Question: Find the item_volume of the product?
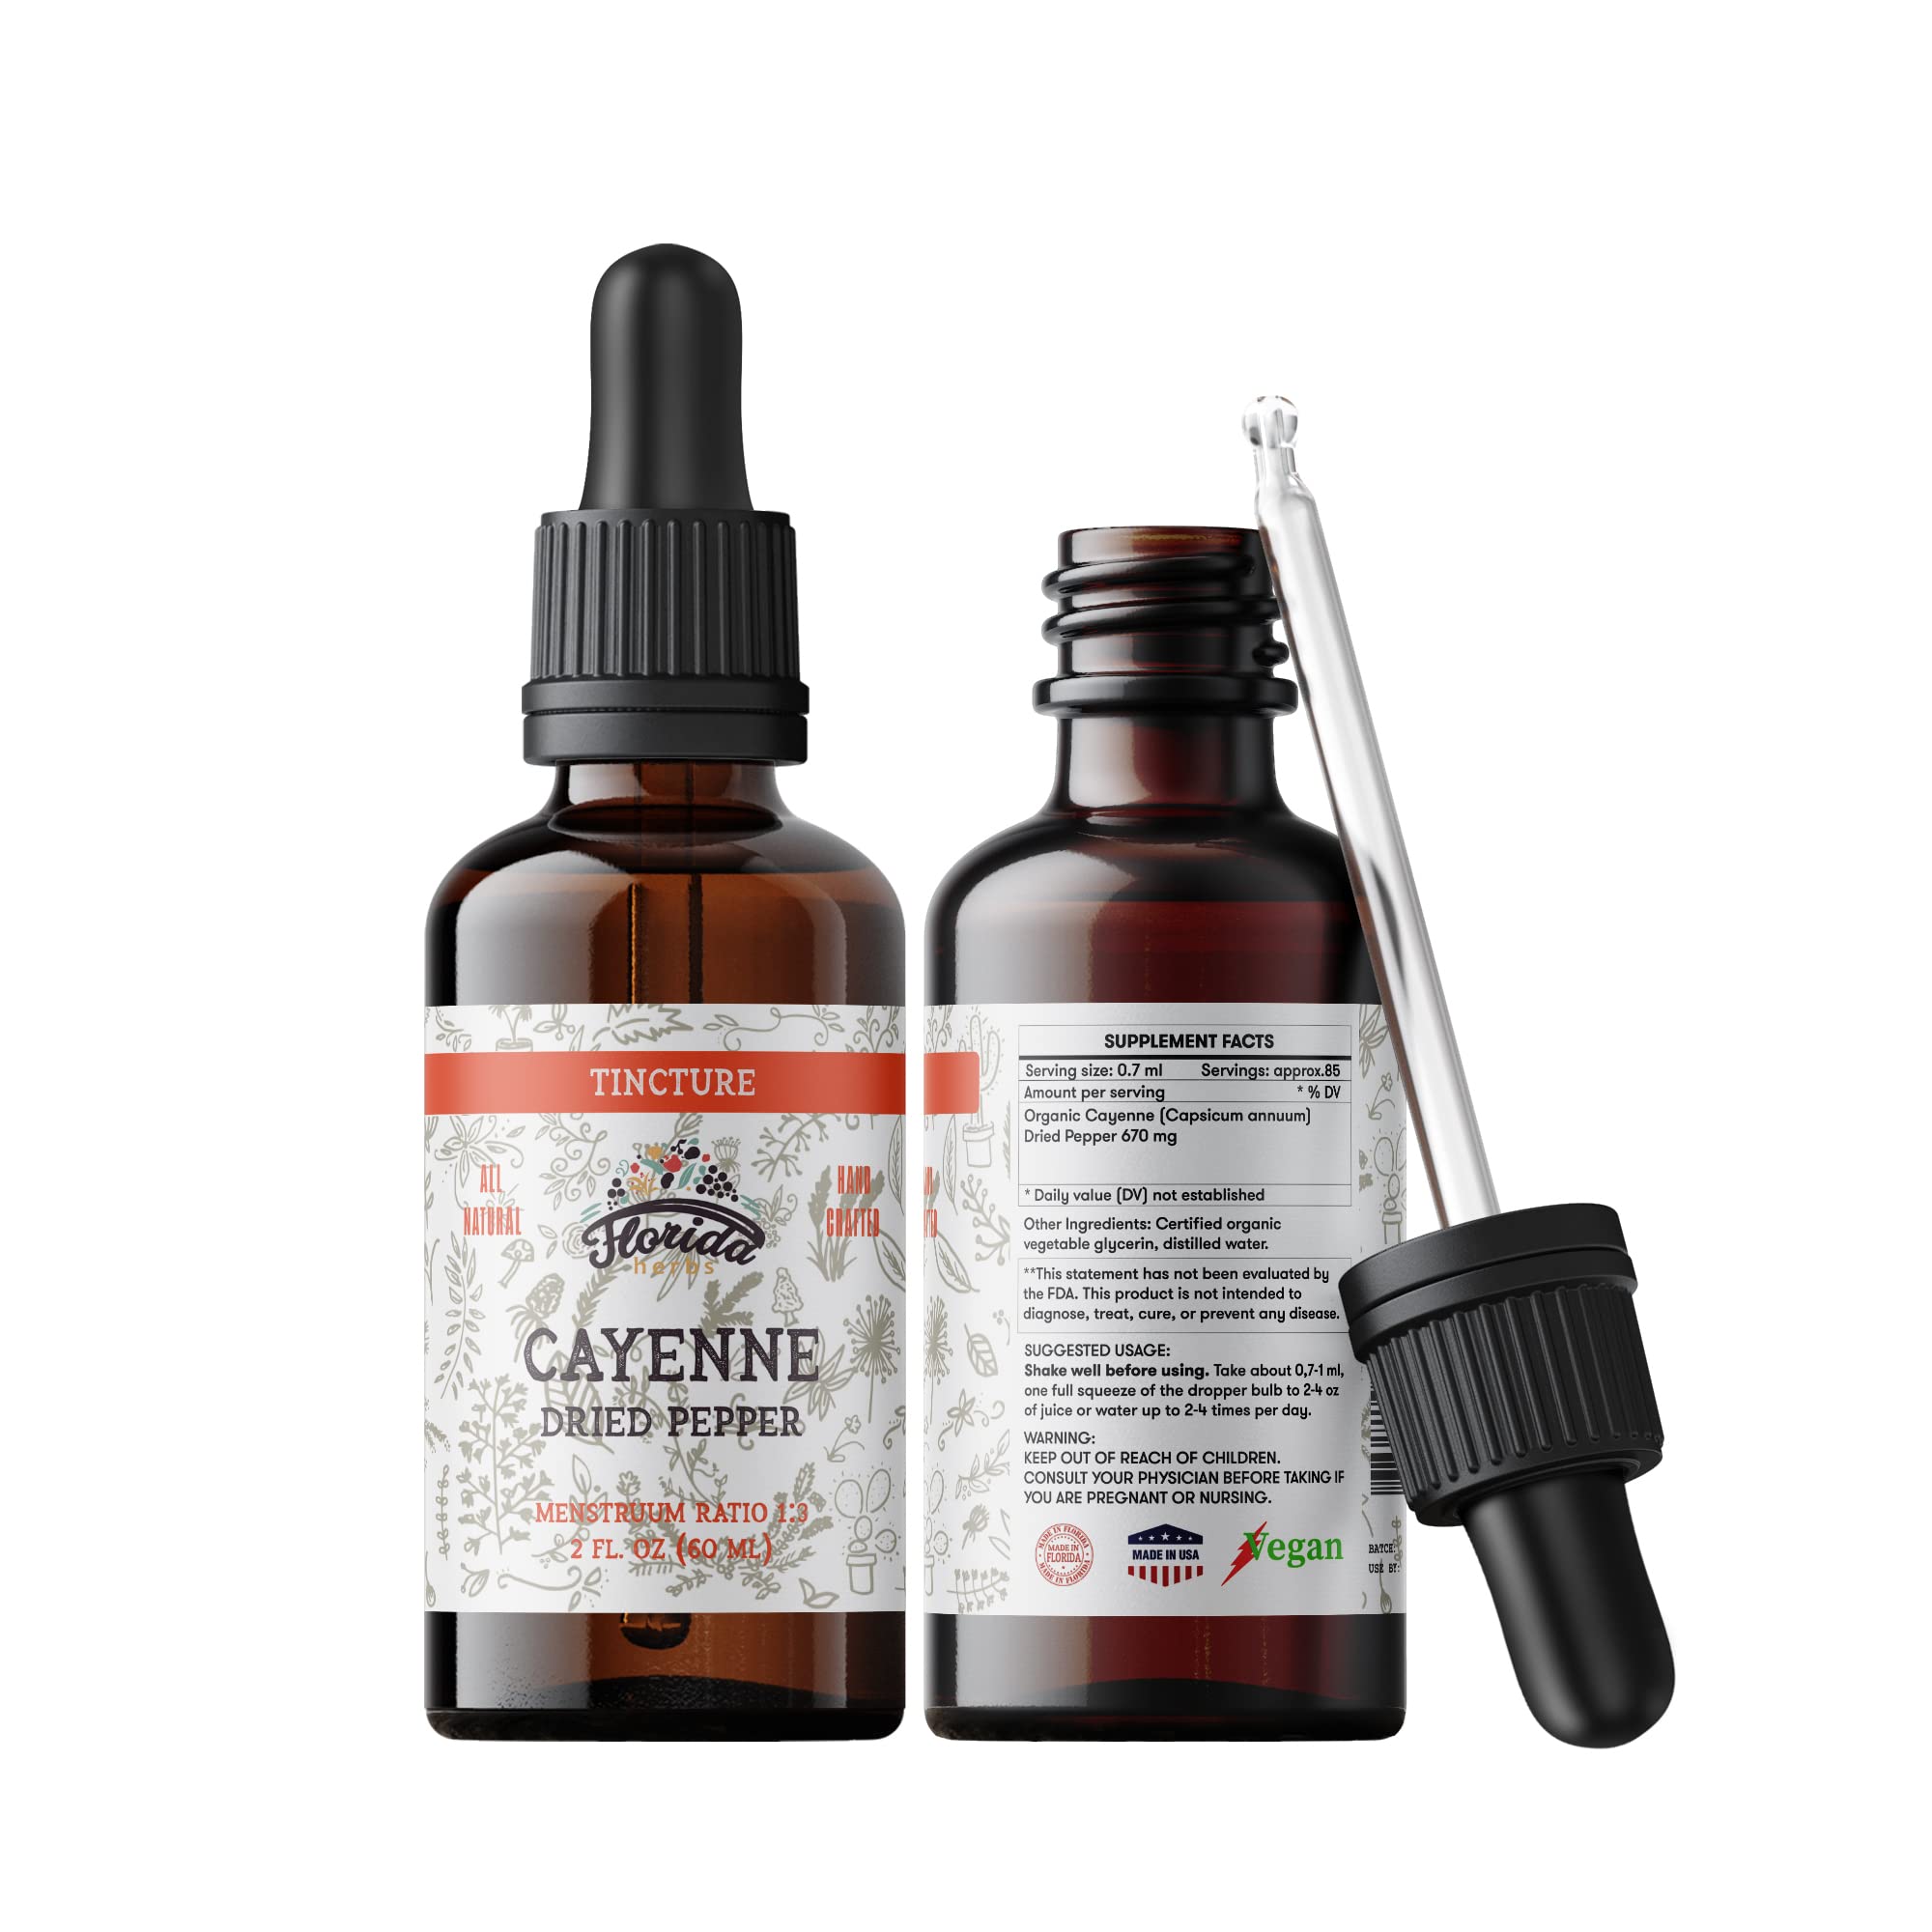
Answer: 2.0 fluid ounce